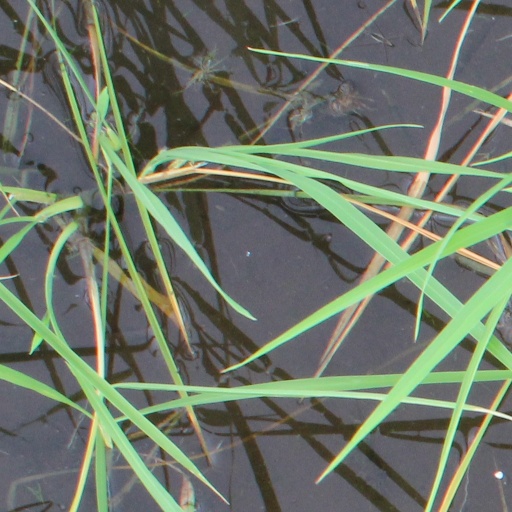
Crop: rice